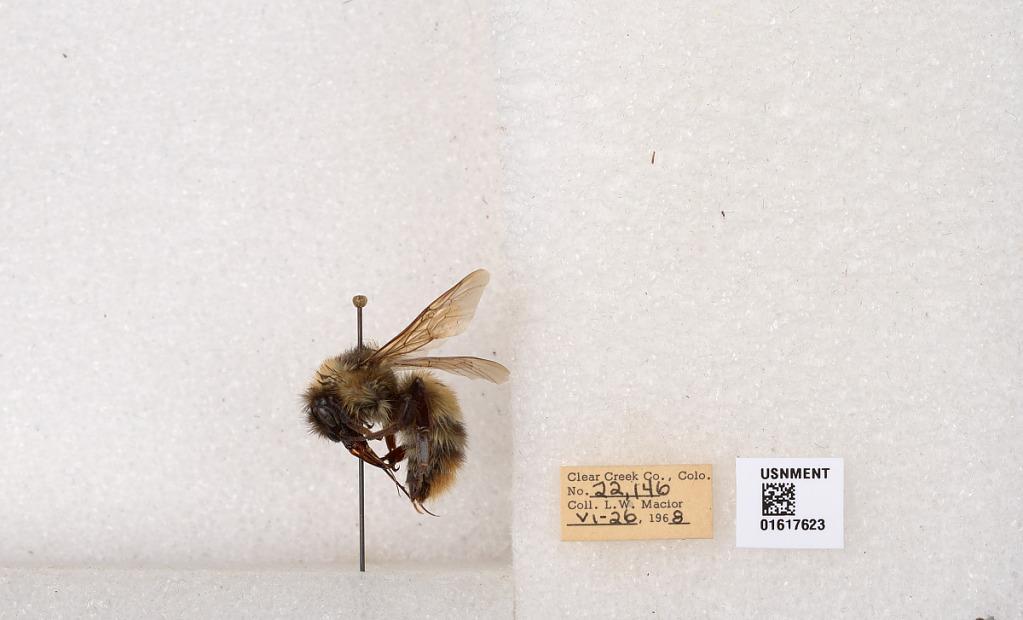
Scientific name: Bombus kirbyellus
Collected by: L. Macior
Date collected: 1968-6-26
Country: United States
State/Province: Colorado
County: Clear Creek
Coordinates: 39.6891, -105.644